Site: brandenburg
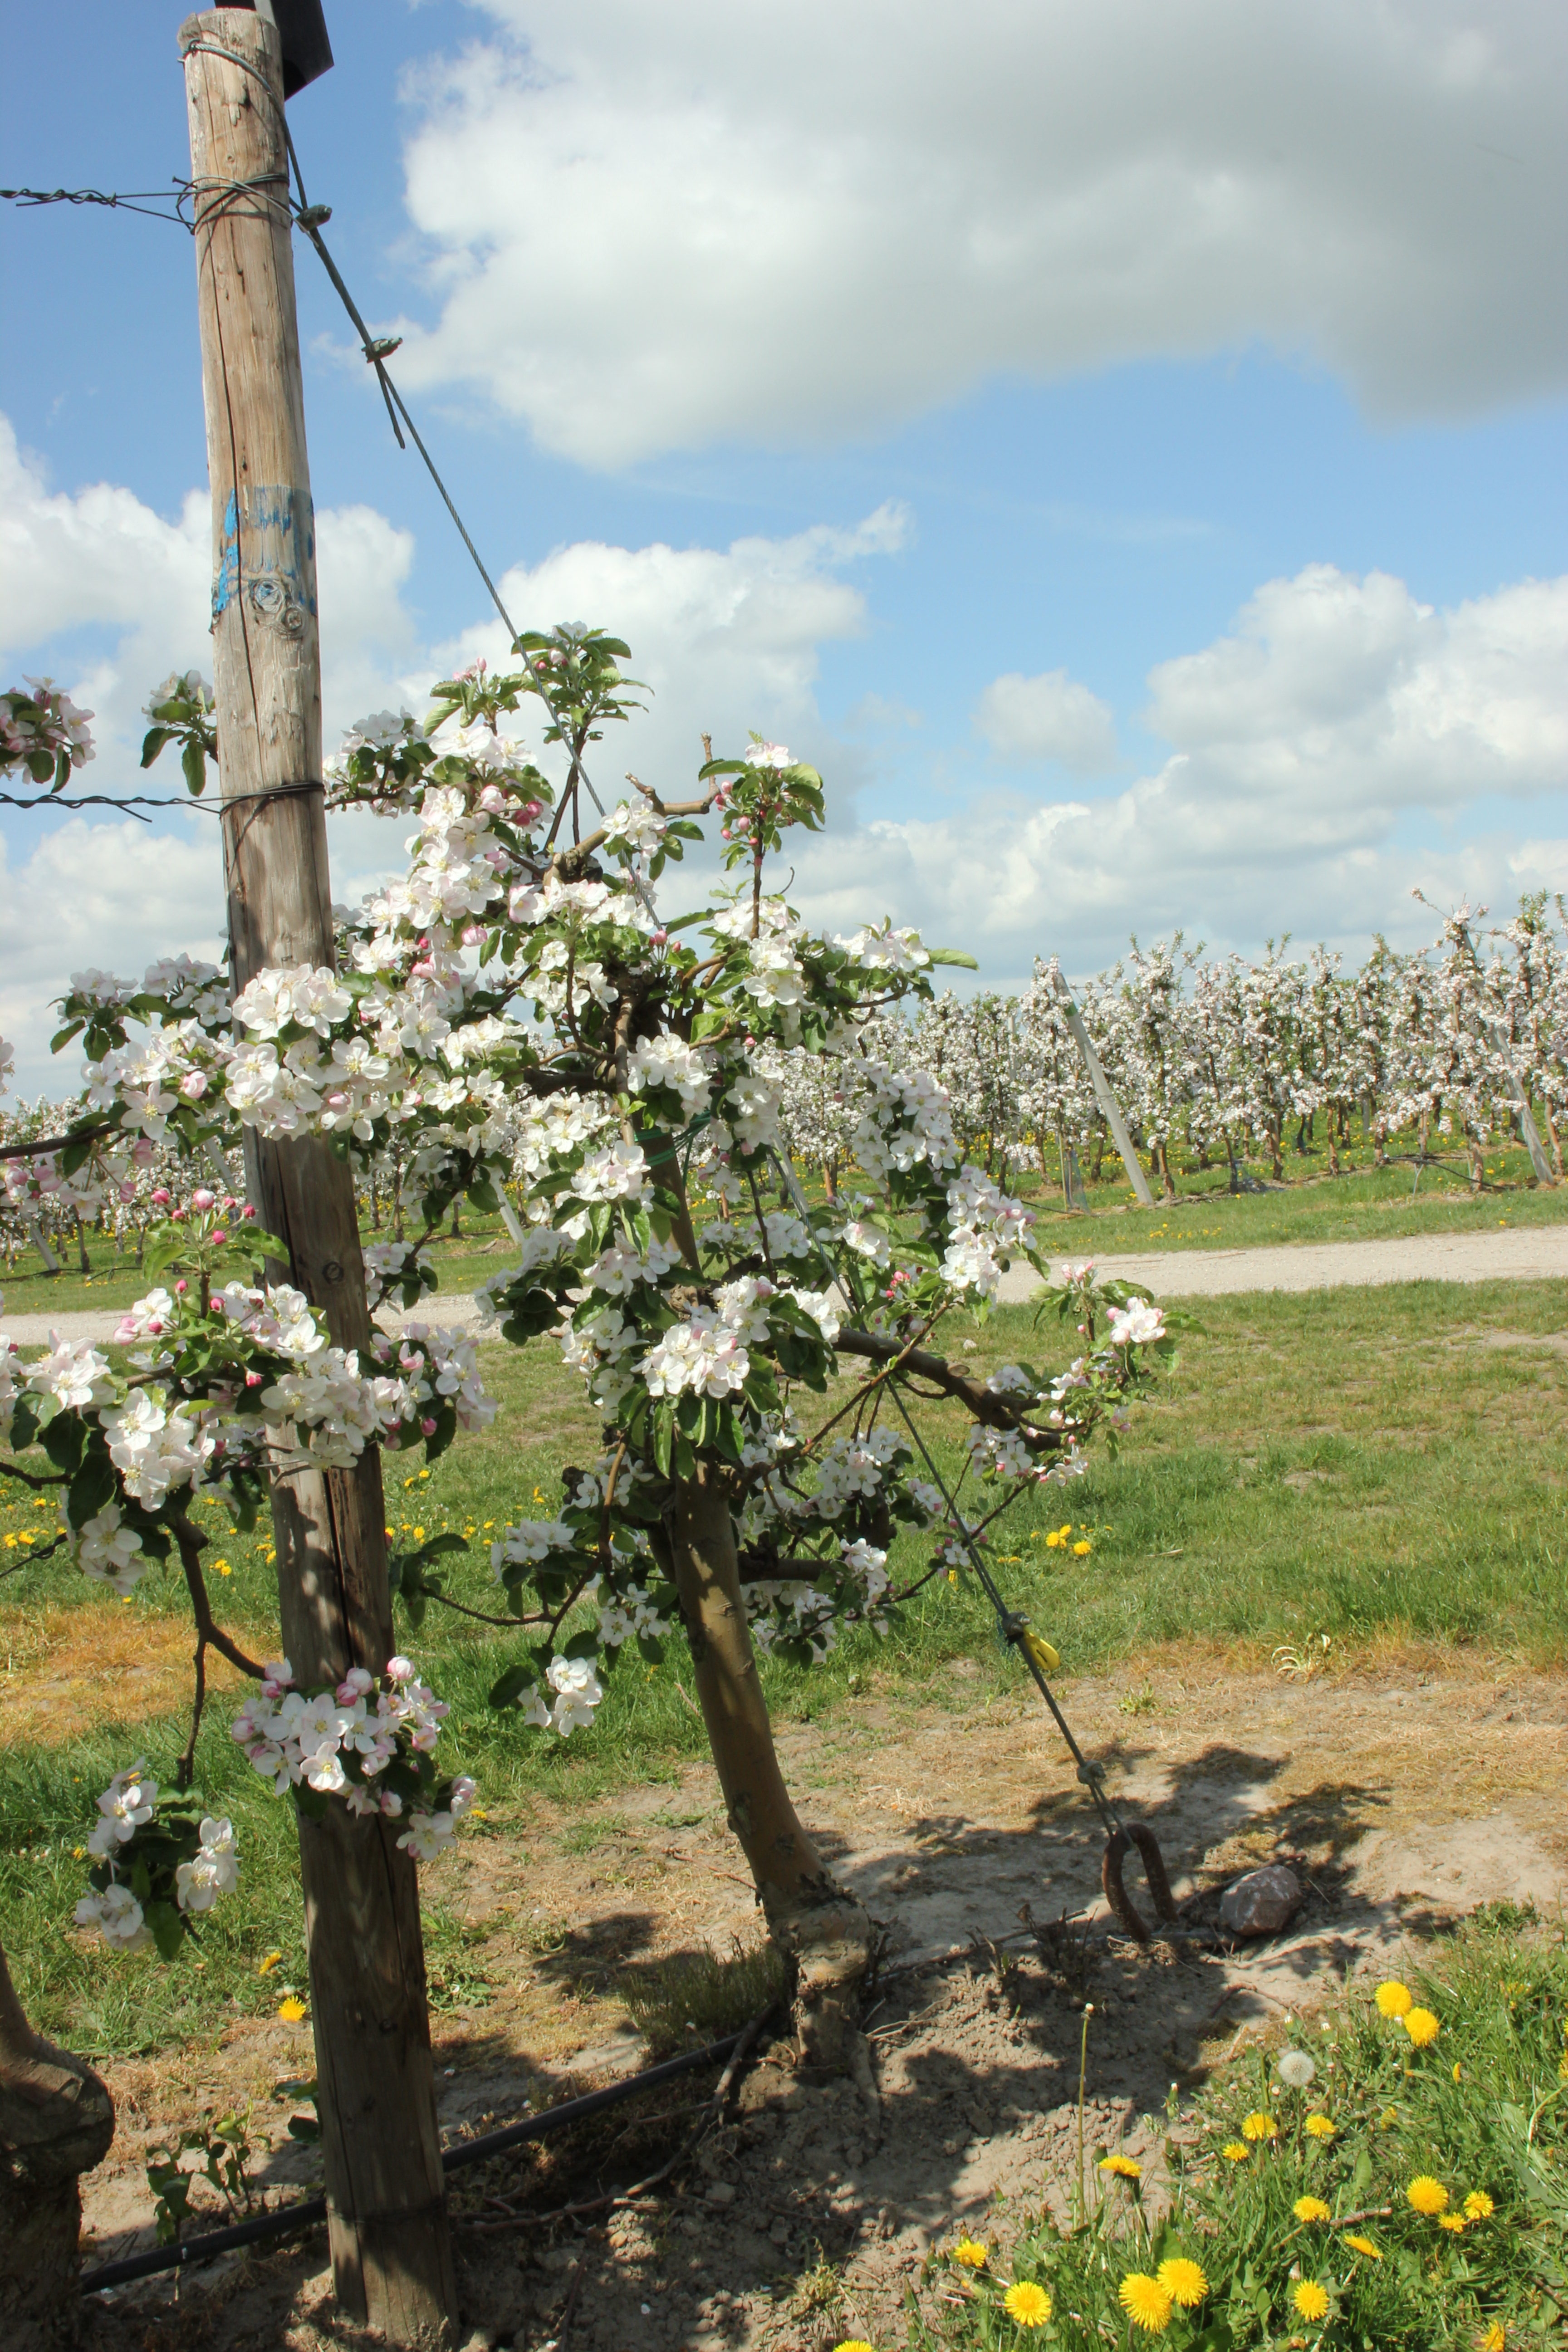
Growth stage (BBCH 65): Flowering